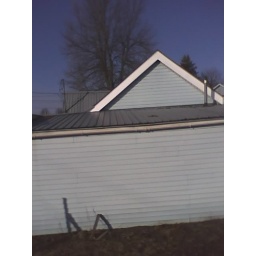
The cook house had a tired metal roof over top of 2 more layers of failed shingles.